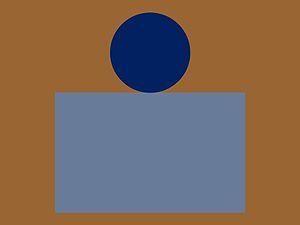
The Queen's Own Cameron Highlanders of Canada, littéralement « Les Highlanders de Cameron de la Reine du Canada », sont un régiment d'infanterie de la Première réserve de l'Armée canadienne. Il fait partie du 38ᵉ Groupe-brigade du Canada au sein de la 3ᵉ Division du Canada et est stationné à Winnipeg au Manitoba. Il s'agit du plus ancien régiment écossais de l'Ouest canadien.